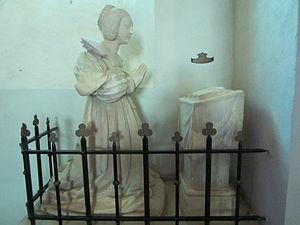
Église Notre-Dame de Digosville
Digosville est une commune française, située dans le département de la Manche en région Normandie, peuplée de 1 546 habitants.